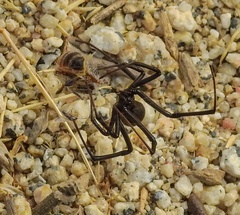
Species: Lactrodectus_hesperus